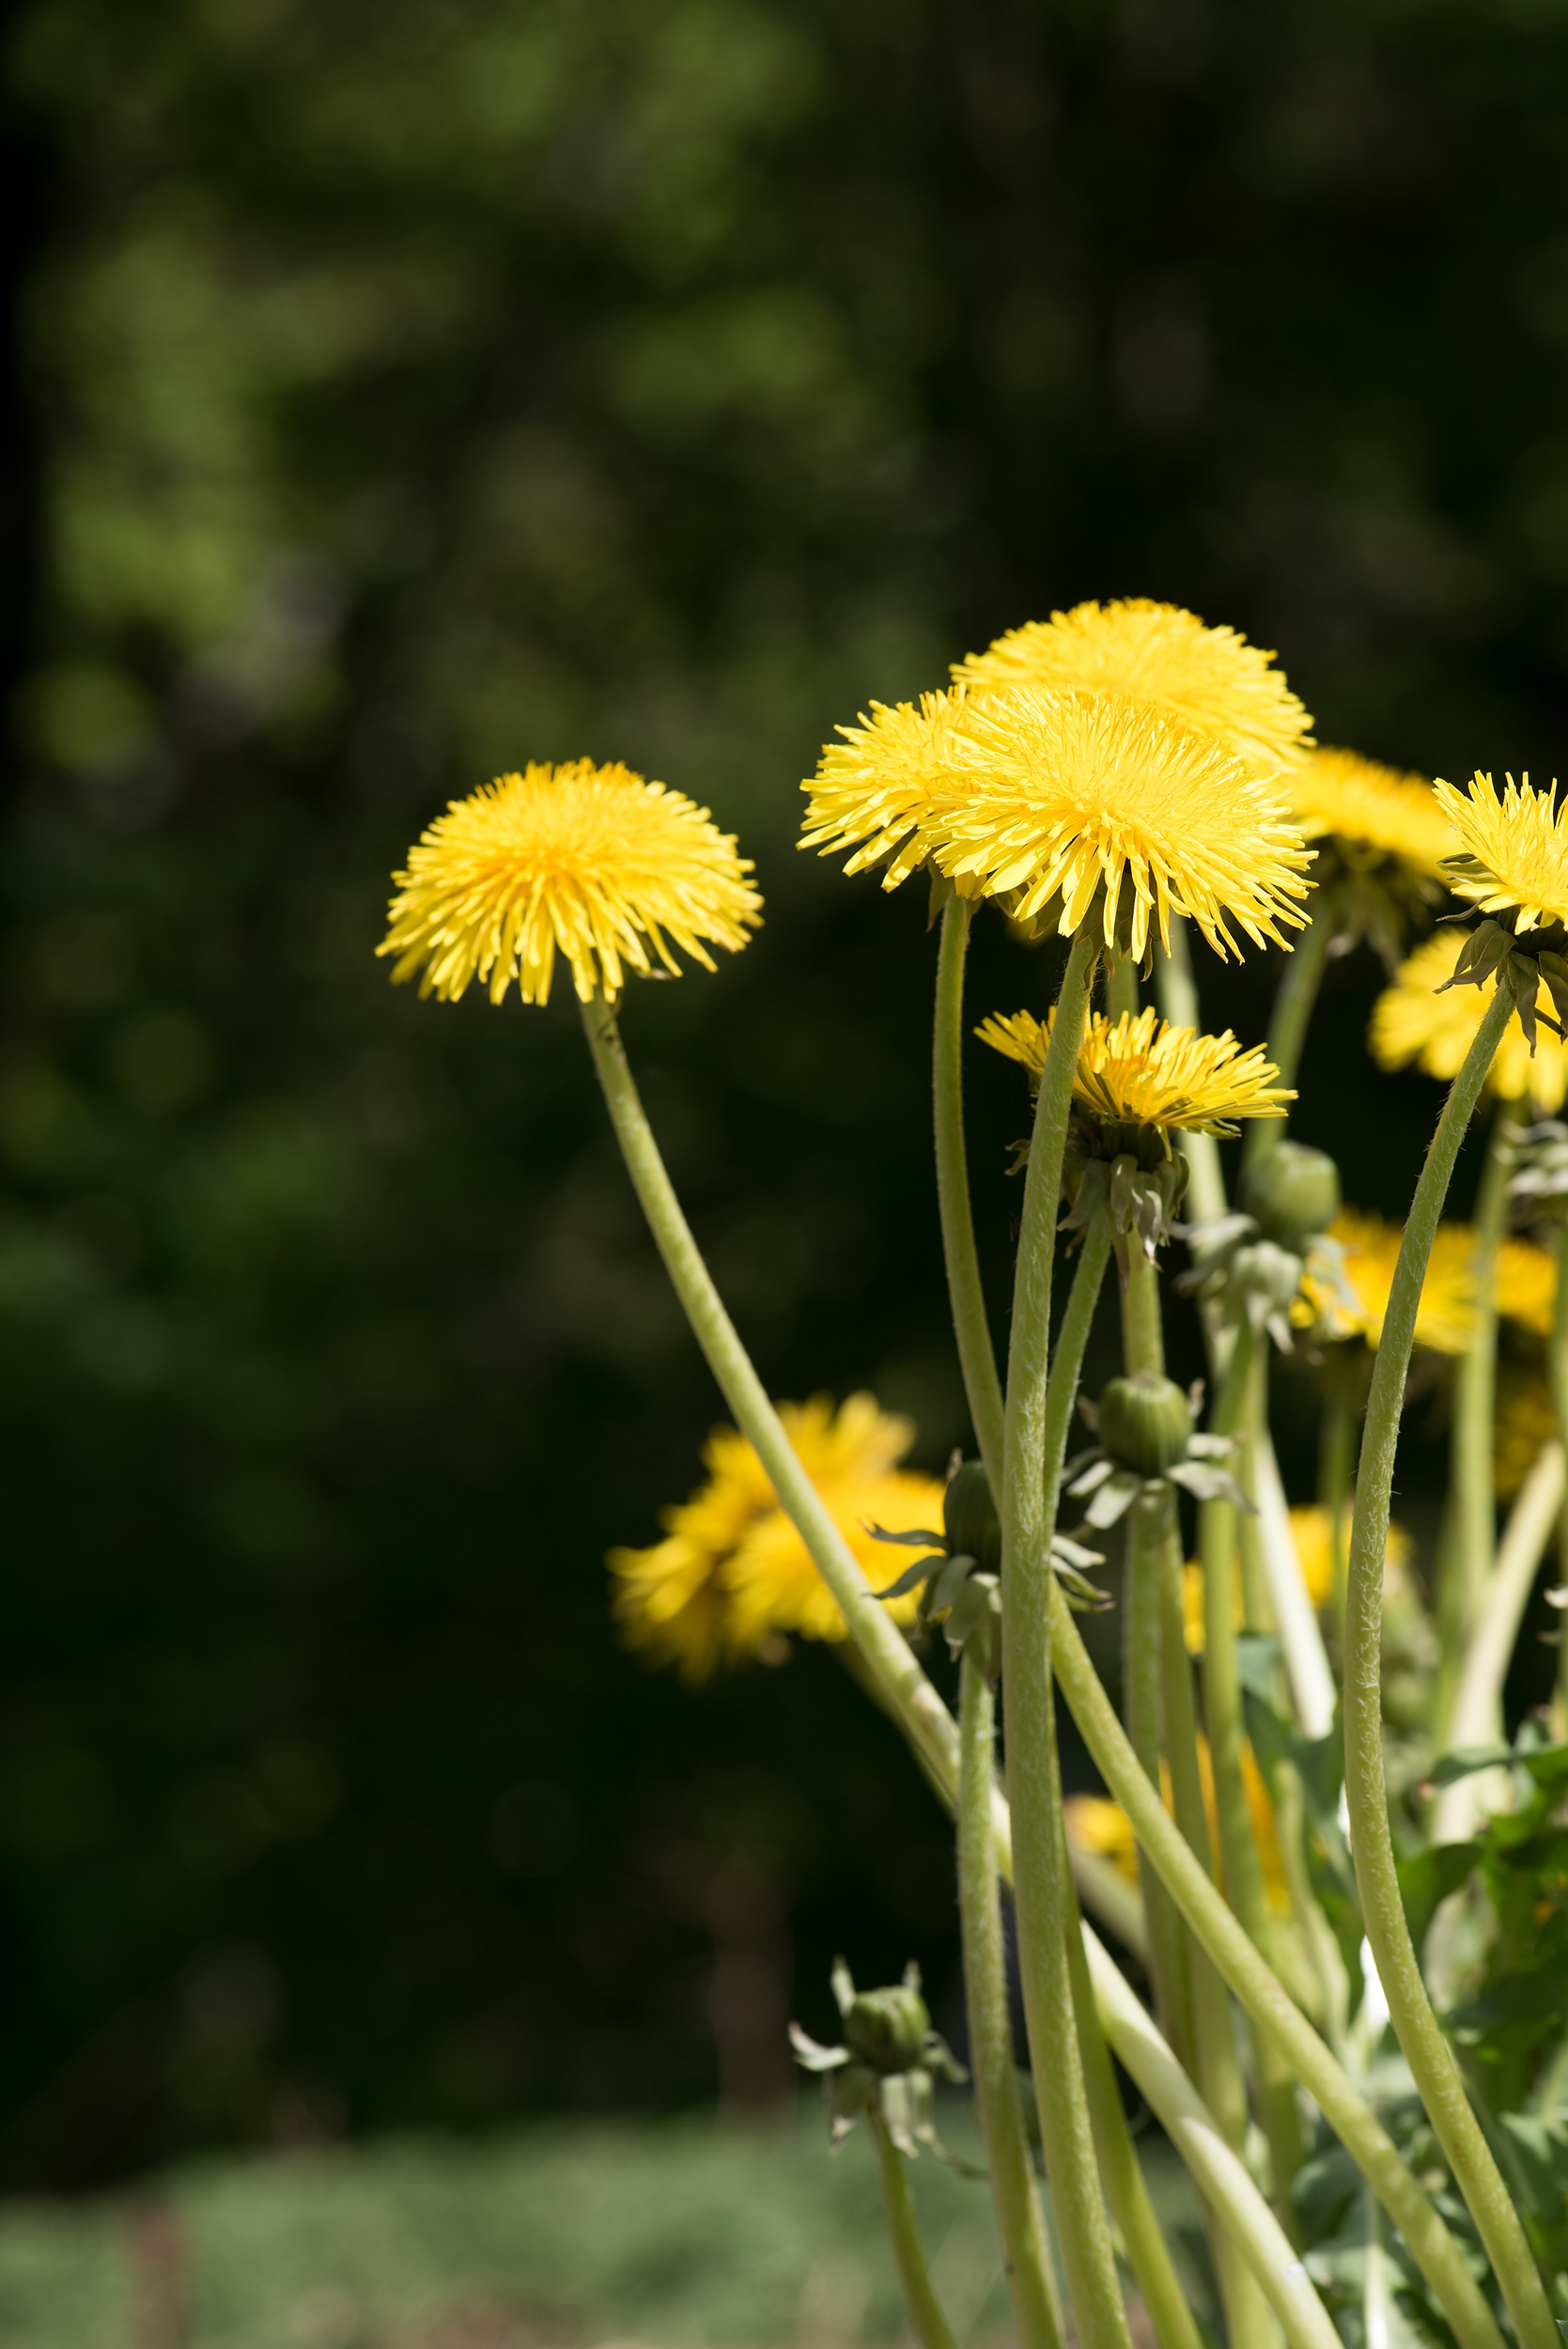
nature, grass, plant, field, meadow, dandelion, prairie, flower, summer, spring, botany, yellow, close, flora, yellow flower, wildflower, flowers, close up, pointed flower, bright, yellow flowers, macro photography, flowering plant, daisy family, yellow meadow flower, plant stem, land plant, chamaemelum nobile